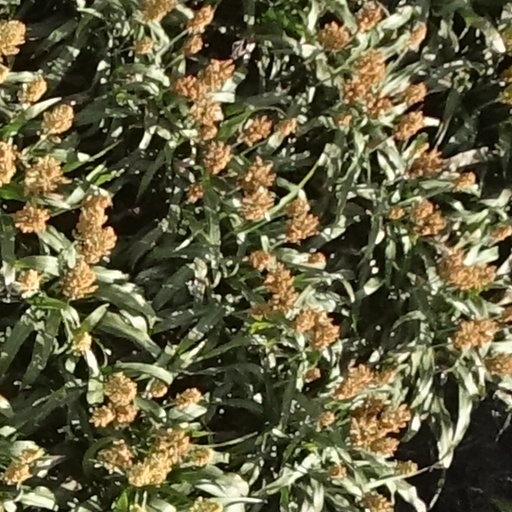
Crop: sorghum